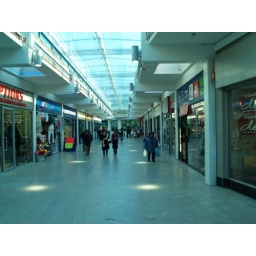
Honestly, it looks like they cut off a roof and put some glass over the to!